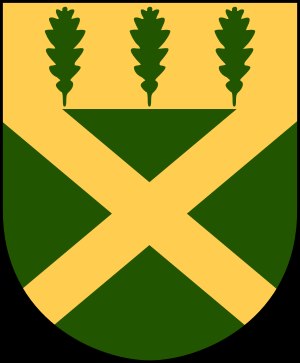
Flen
Flens byvåben
Flen er en by i Södermanlands län i landskapet Södermanland i Sverige. Den er administrationsby i Flens kommune og i år 2010 havde byen 6.229 indbyggere.